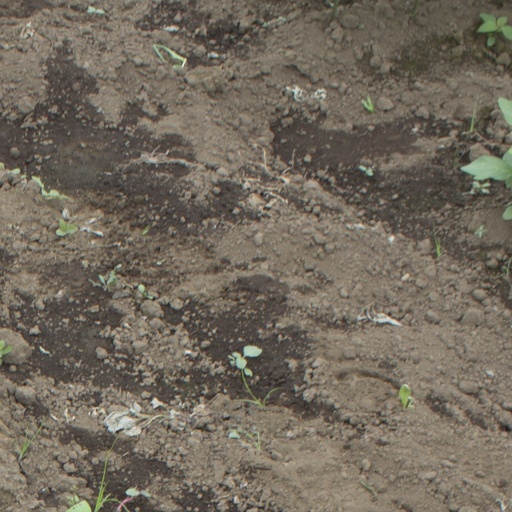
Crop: soybean